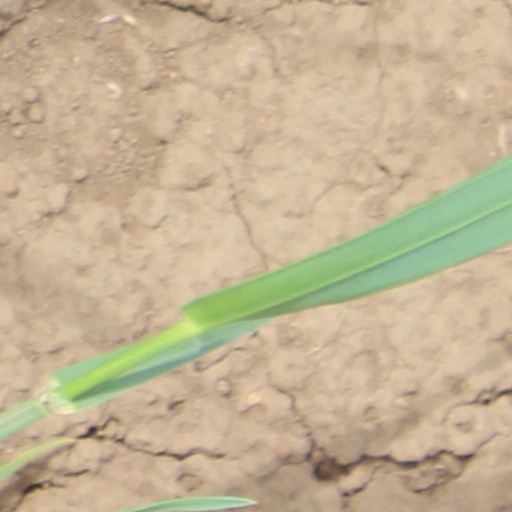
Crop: wheat